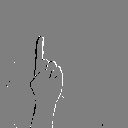
ASL letter: z